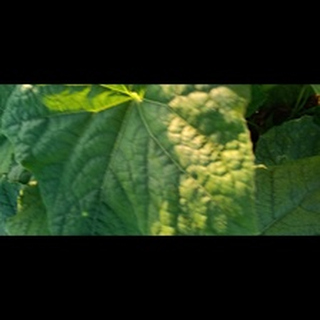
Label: healthy_cucumber